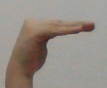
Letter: haa